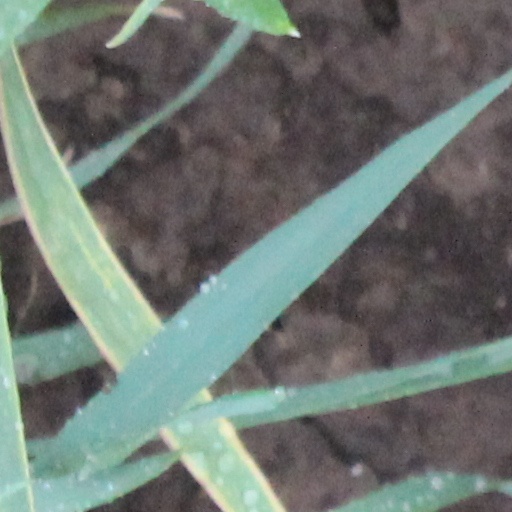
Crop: wheat